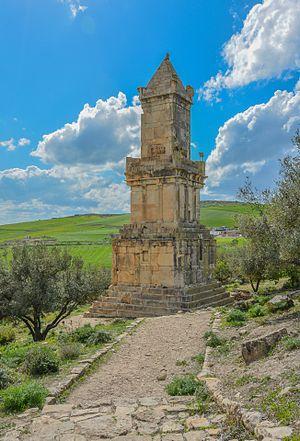
Grand mausolée This is a photo of the protected monument identified by the ID 31-30 in Tunisia.
Les Berbères ou Amazighs sont les membres d’un groupe ethnique autochtone d'Afrique du Nord. Connus dans l'Antiquité sous le nom de Libyens, les Berbères ont porté différents noms durant l'histoire, tels que Mazices, Maures, Numides, Gétules, Garamantes et autres. Ils sont répartis dans une zone s'étendant de l'océan Atlantique à l'oasis de Siwa en Égypte, et de la mer Méditerranée au fleuve Niger en Afrique de l'Ouest. Historiquement, ils parlaient des langues berbères, classées dans la branche berbère de la famille afro-asiatique.